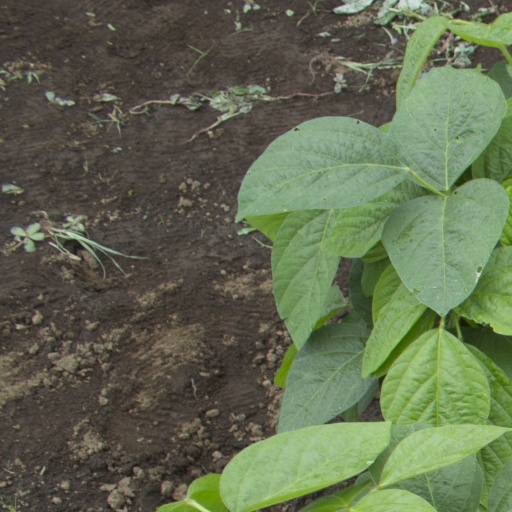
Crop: soybean